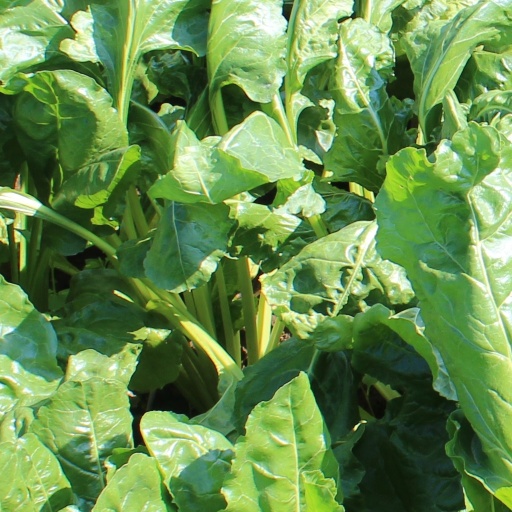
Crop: sugar beet